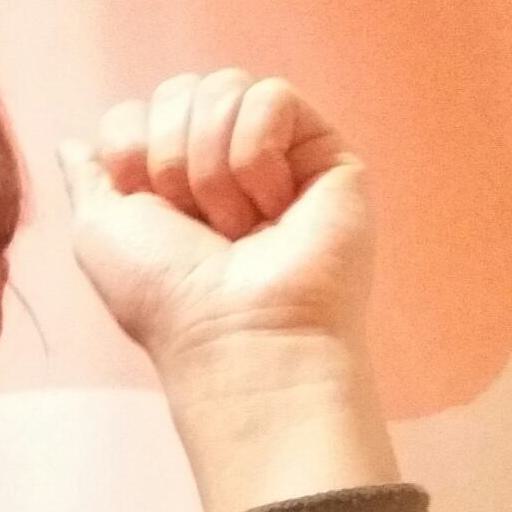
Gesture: fist